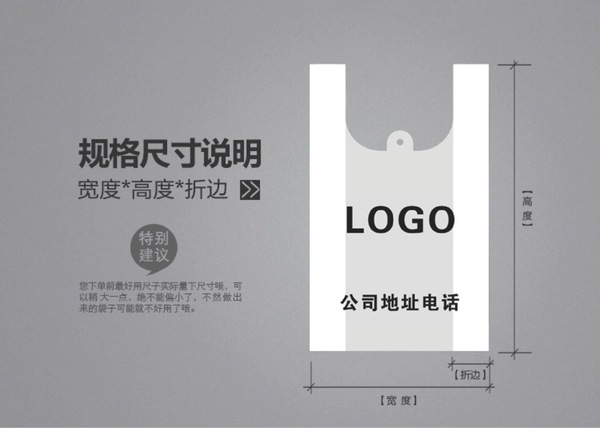
Label: plastic